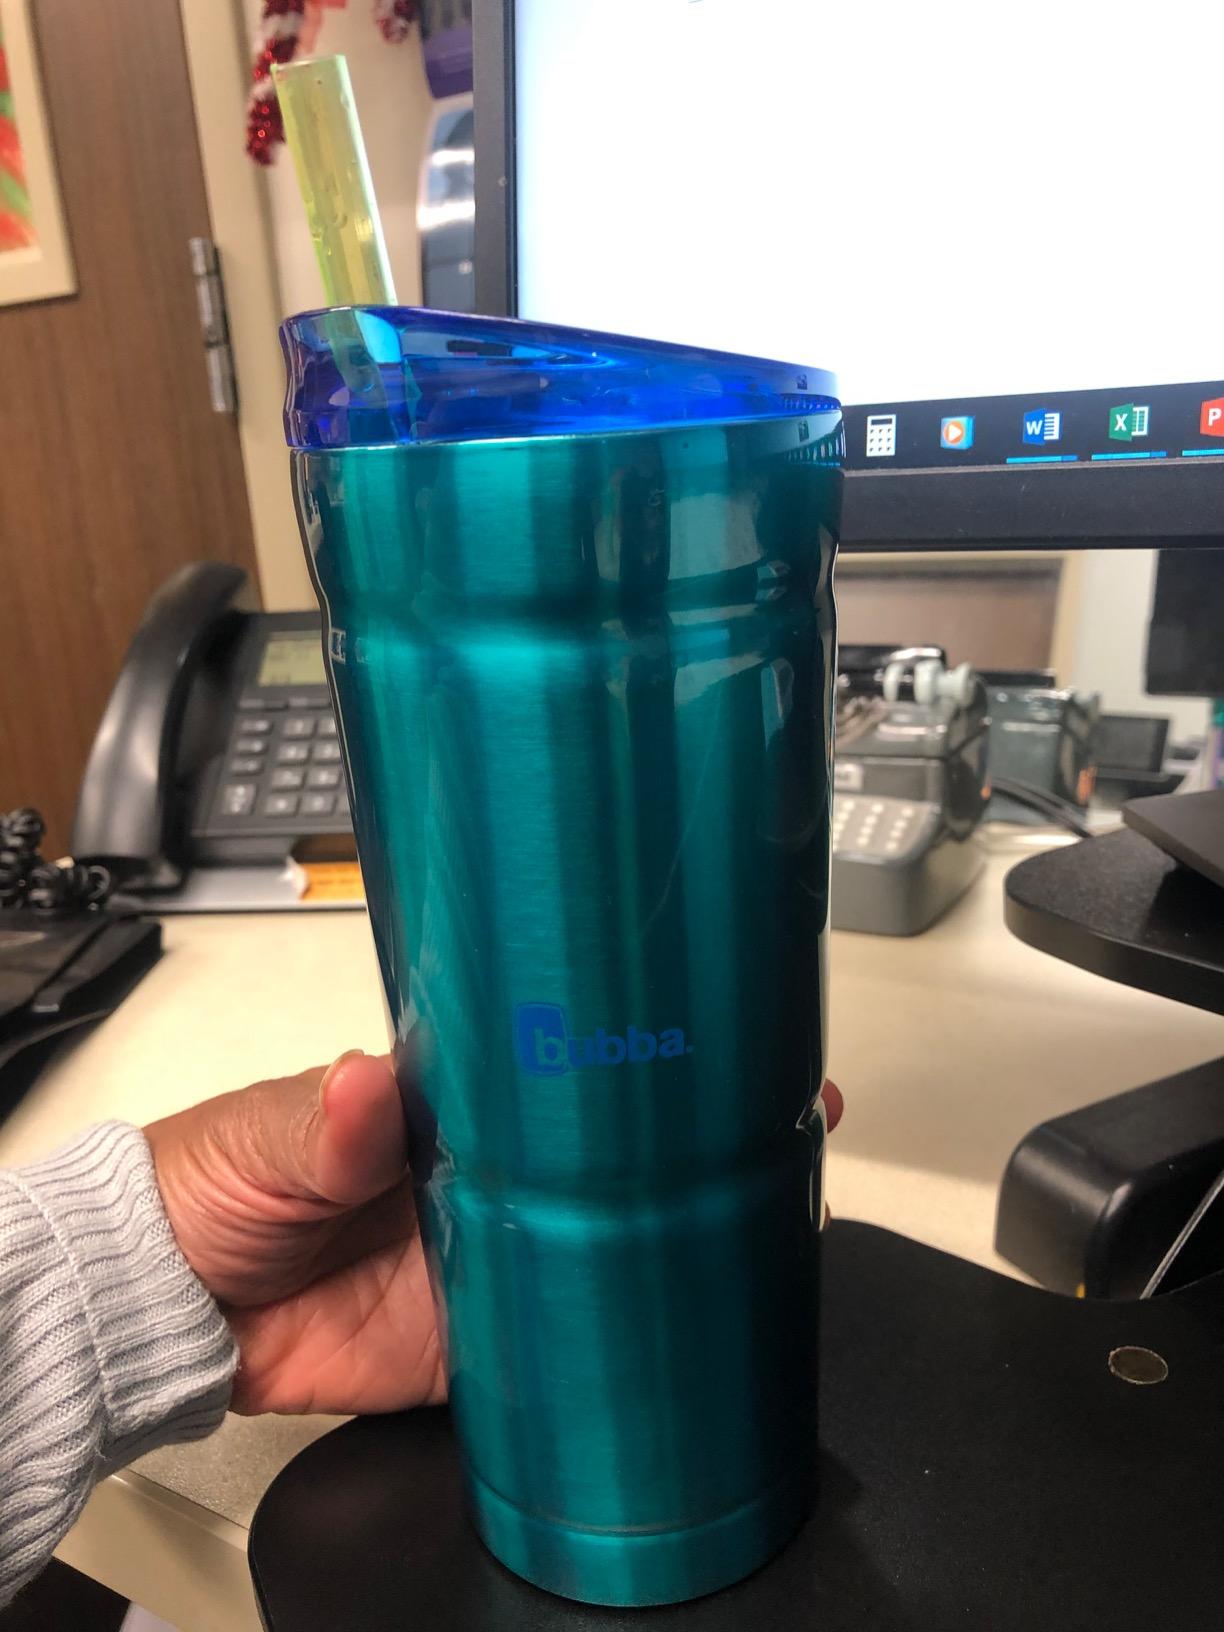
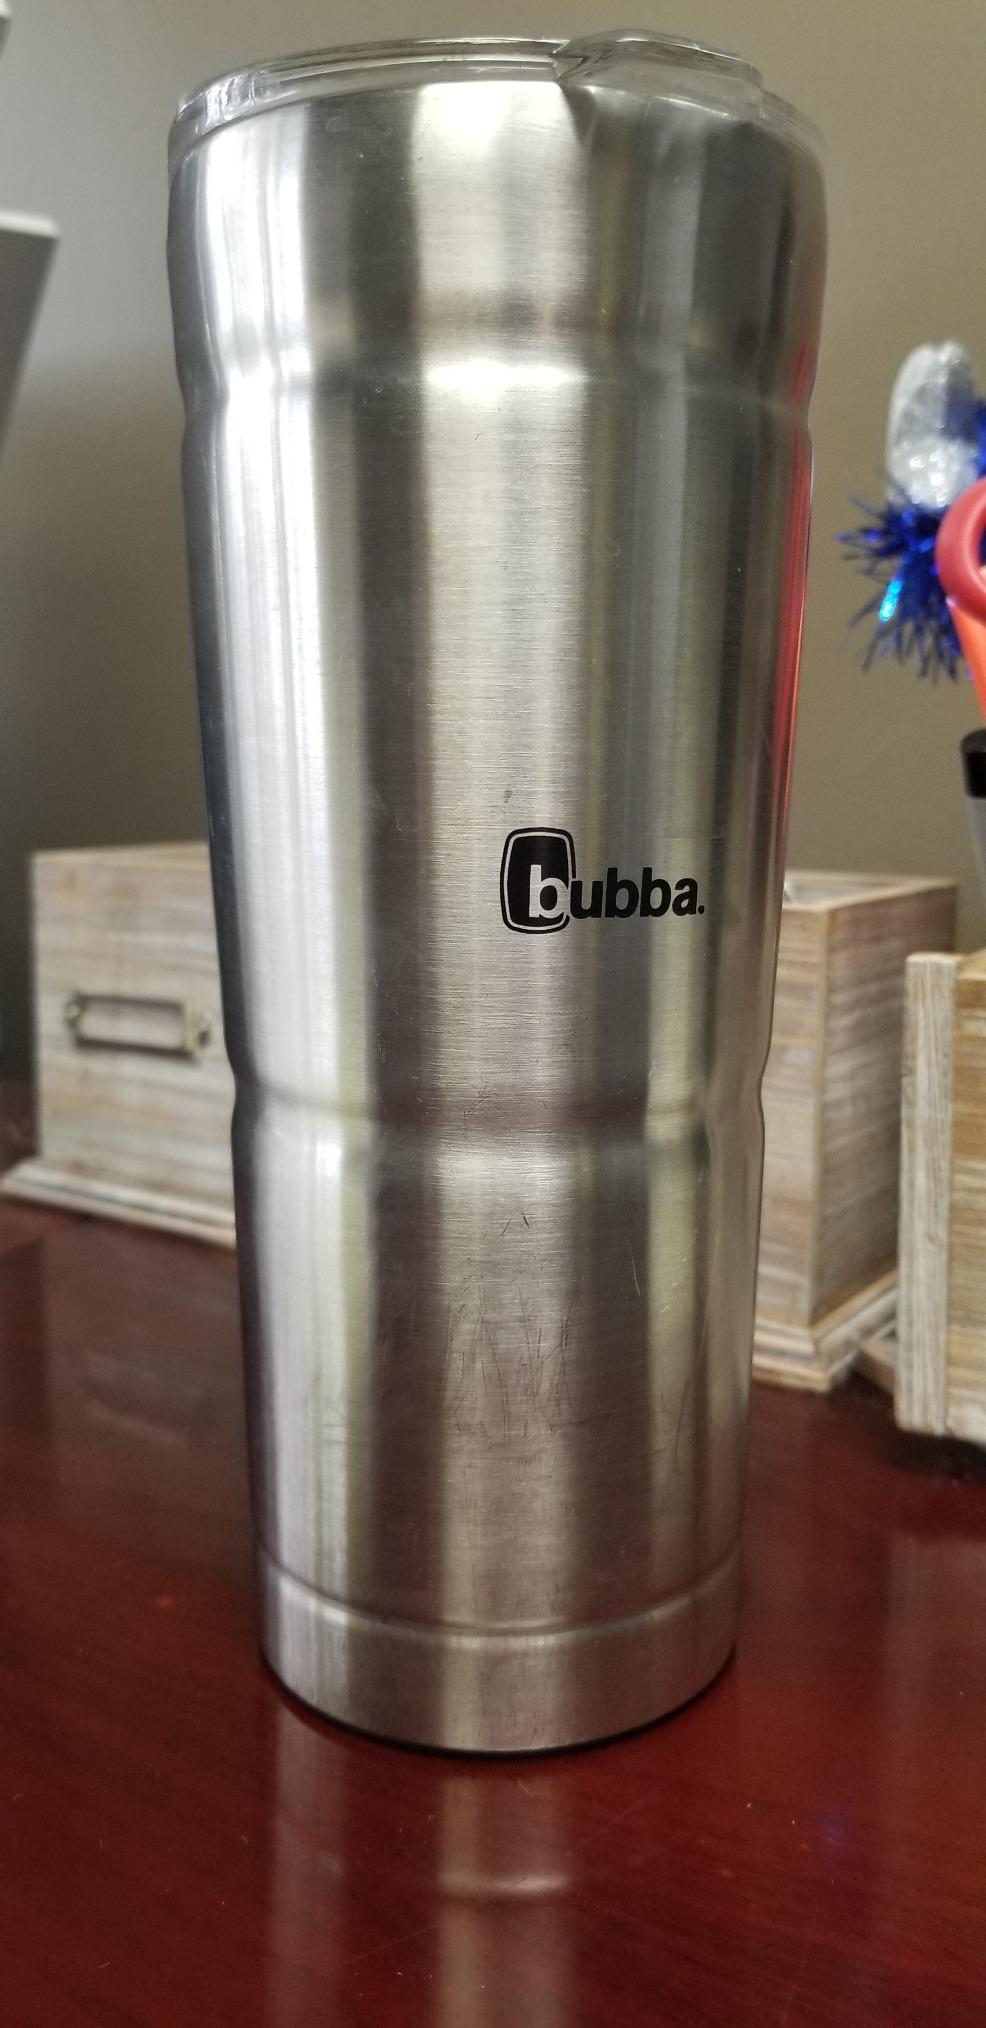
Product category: items_tea
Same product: no